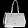
Label: Bag